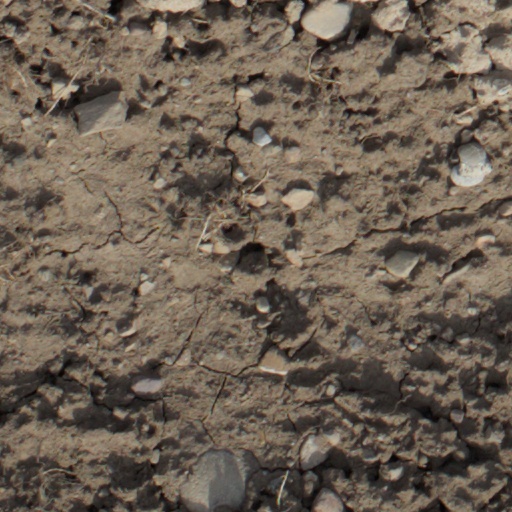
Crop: wheat